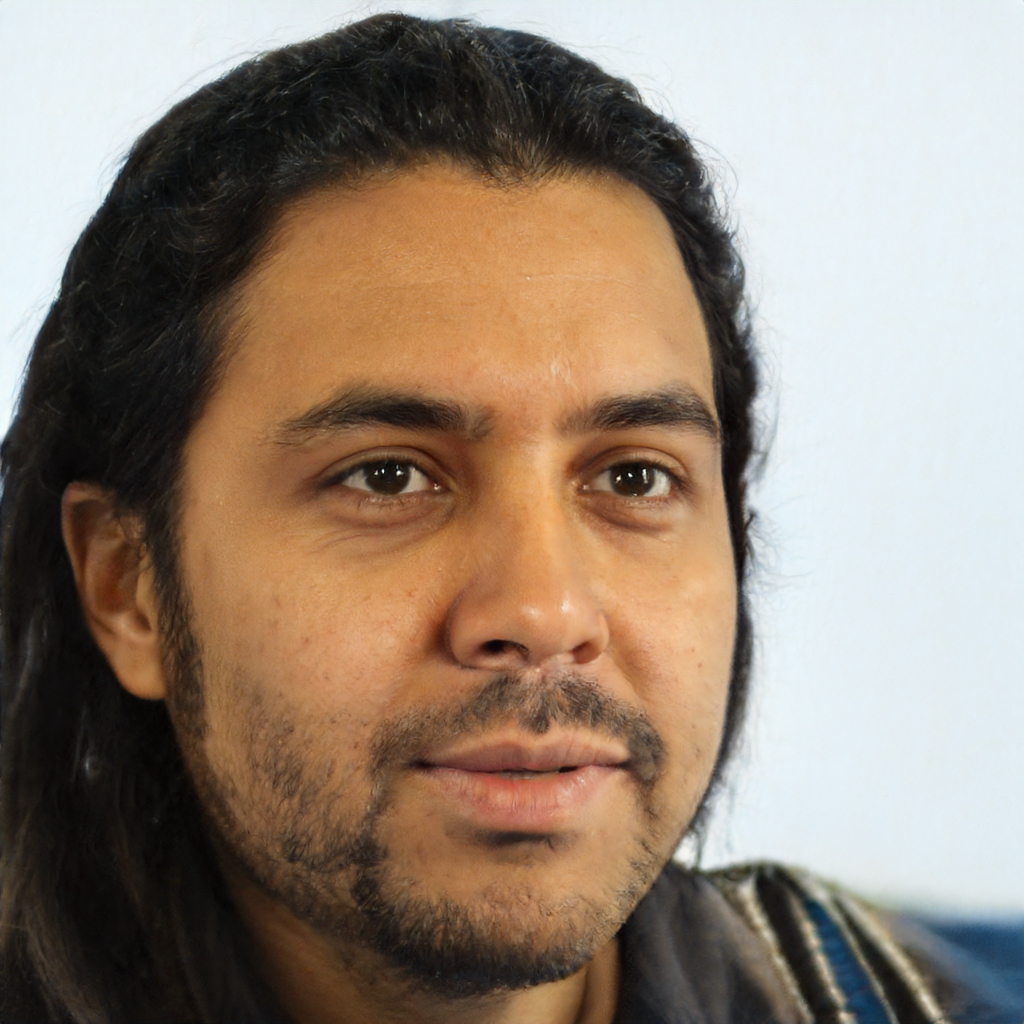
Gender: Male